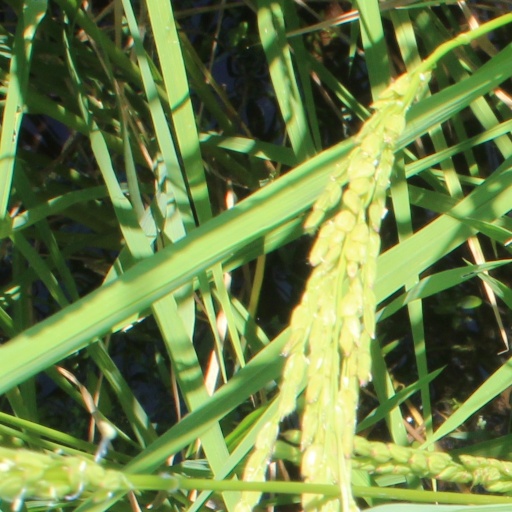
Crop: rice